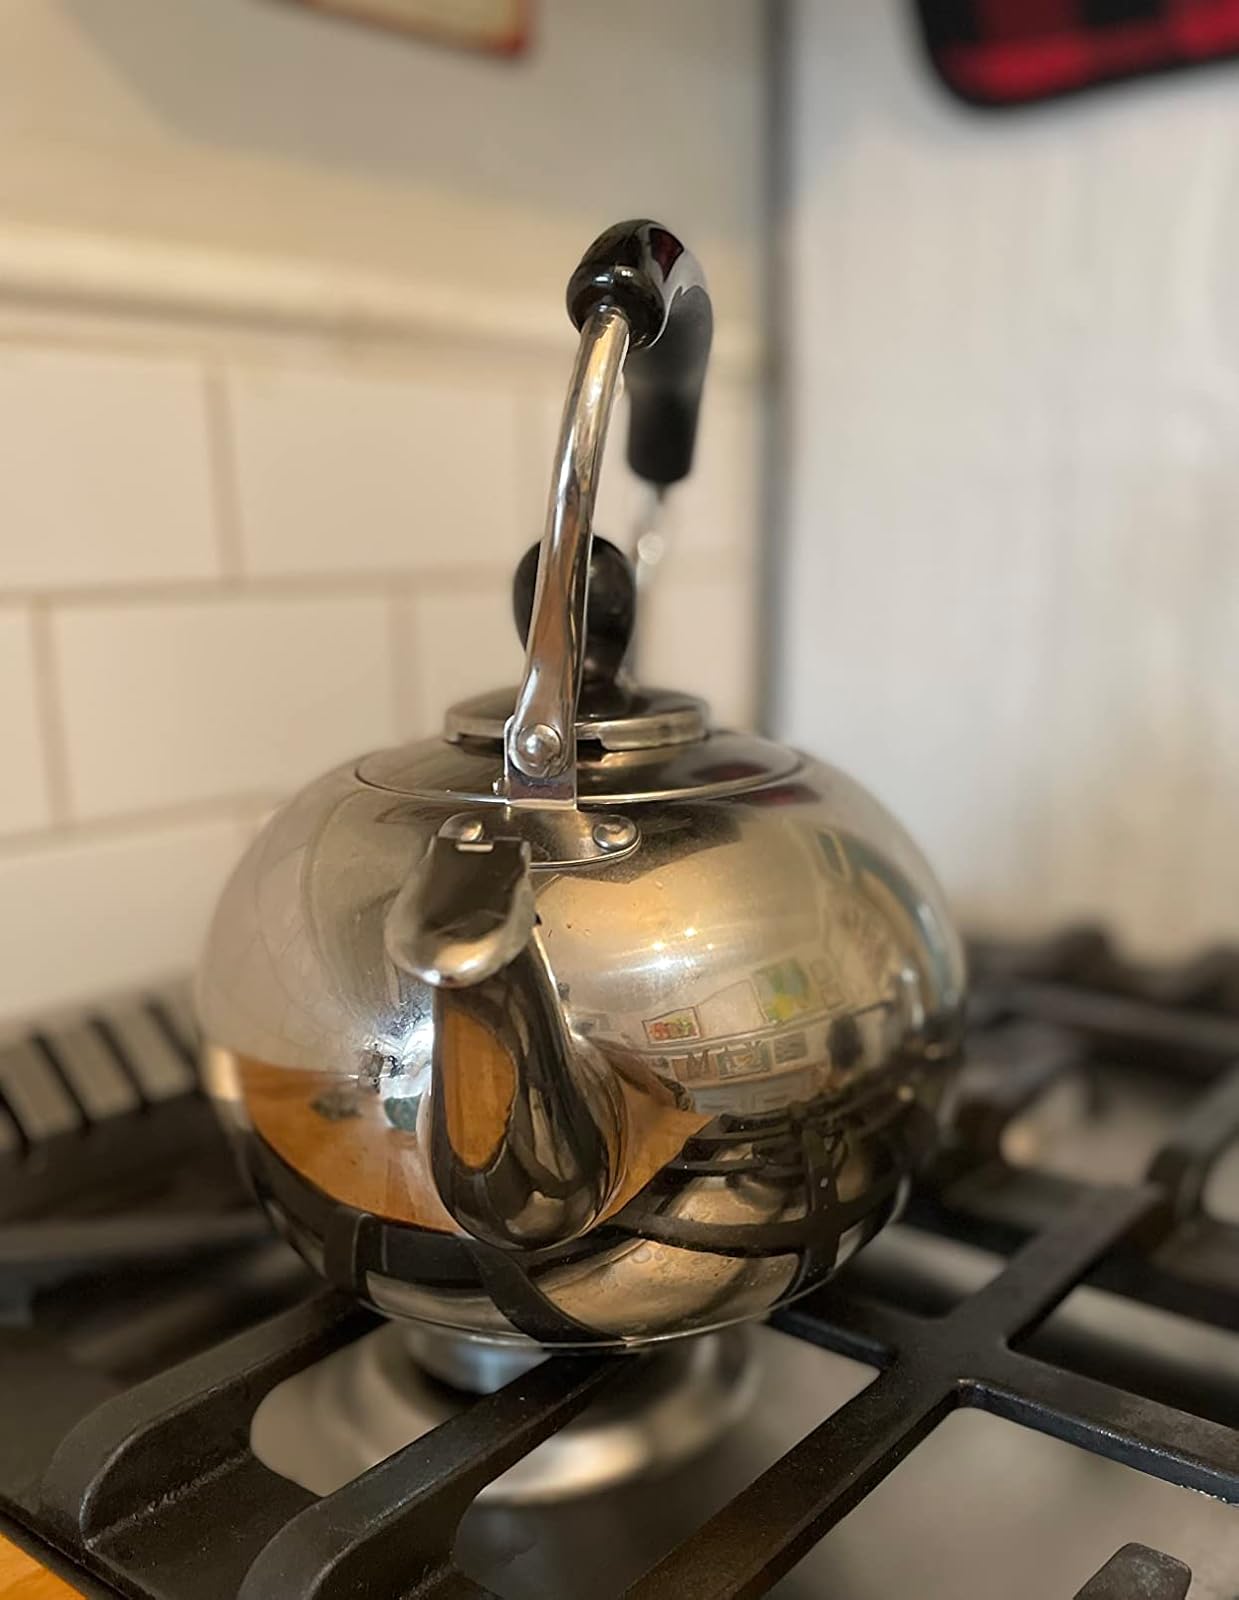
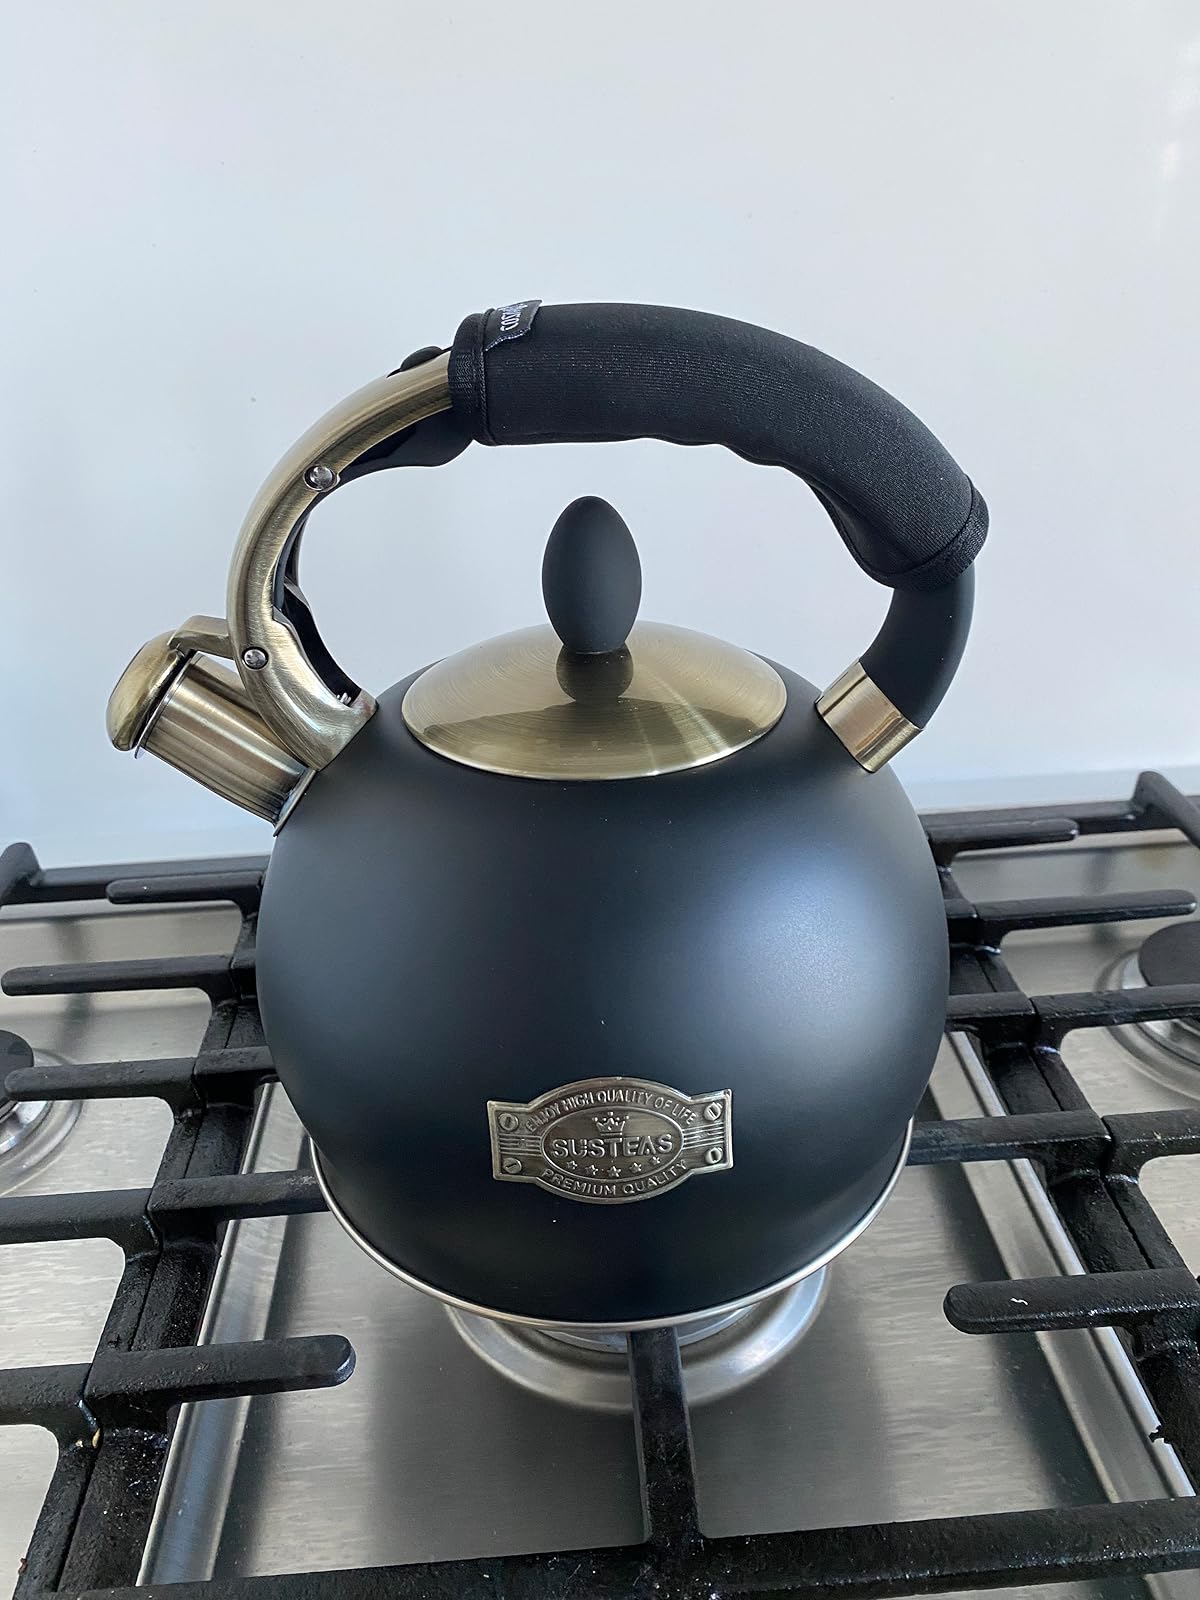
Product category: items_kettle
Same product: no